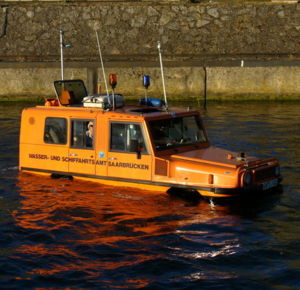
Wasser- und Schifffahrtsverwaltung des Bundes
Amfibiebil fra WSW
Wasserstrassen- und Schifffahrtsverwaltung des Bundes er den nationale tyske forvaltningsenhed, med ansvar for de indenlandske vandveje. Forvaltningen er underlagt Bundesministerium für Verkehr, Bau und Stadtentwicklung og det administrerer 7.350 km indenlandske vandveje.